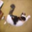
Label: cat